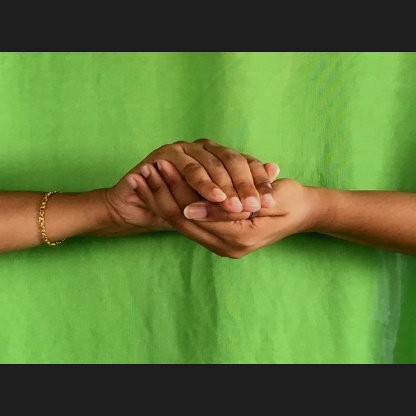
Mudra: Samputa